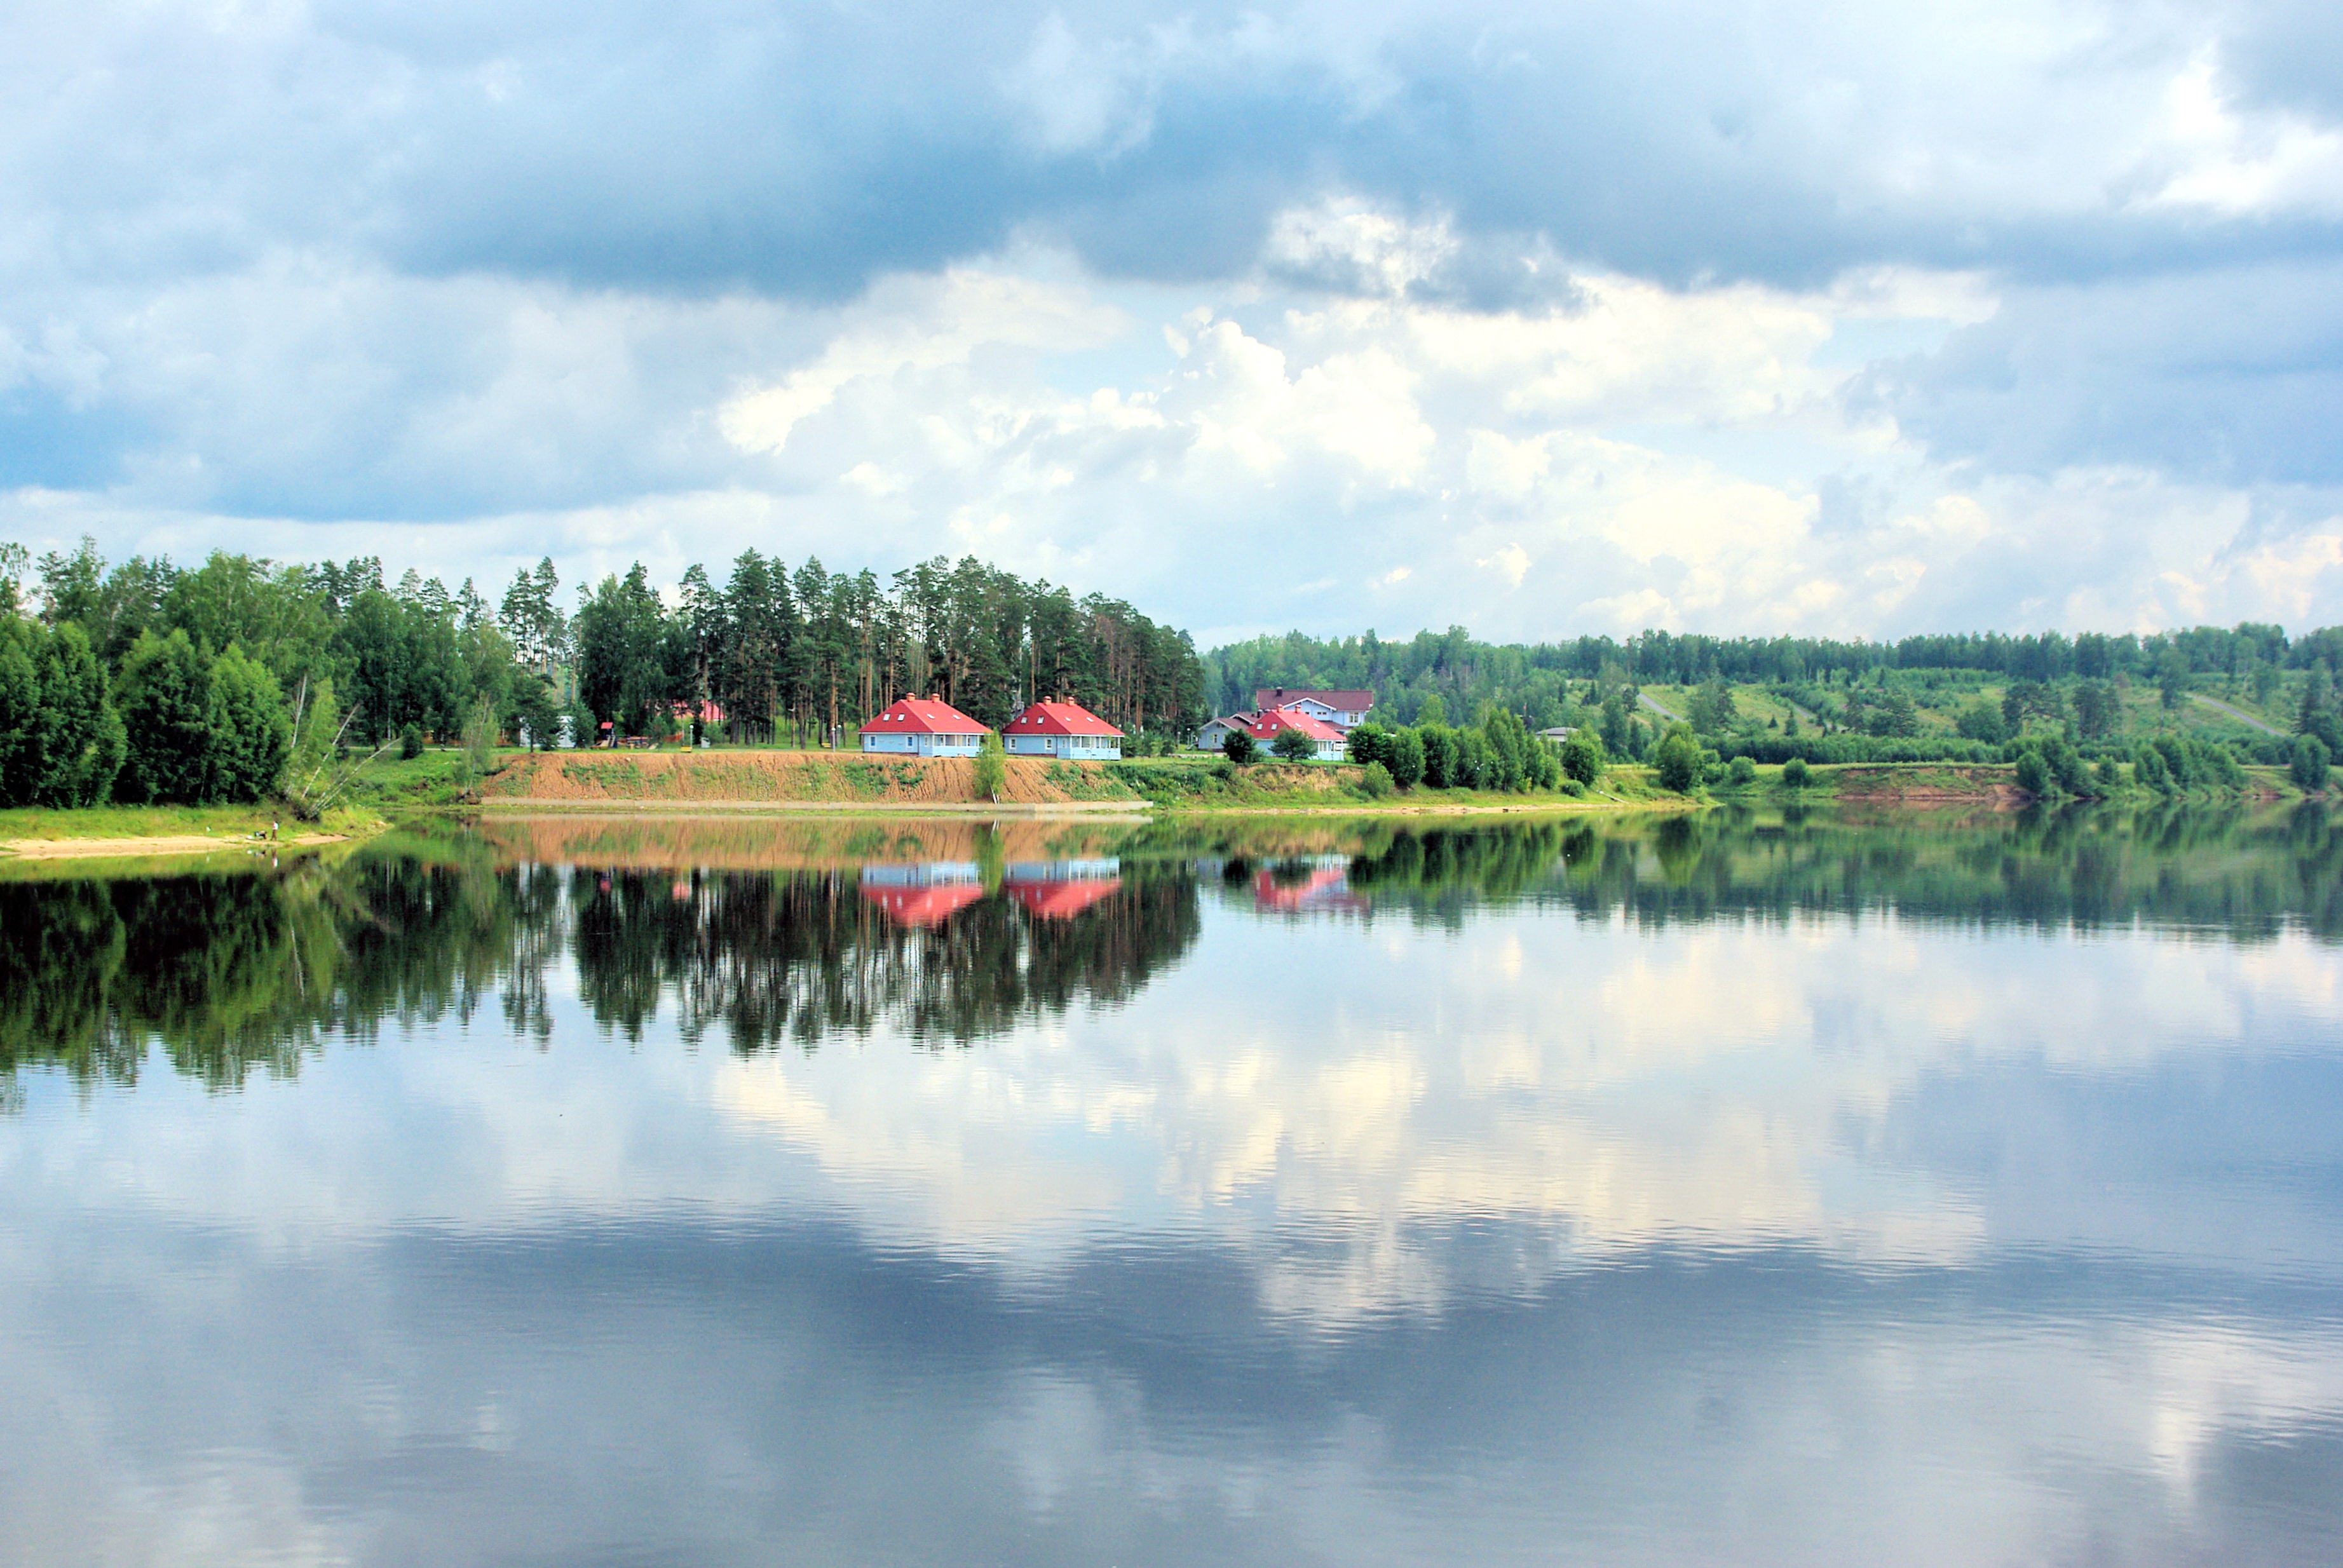
landscape, tree, water, nature, marsh, cloud, lake, river, pond, reflection, reservoir, body of water, wetland, habitat, loch, volga, edge of volga